Rousseau De Poorter

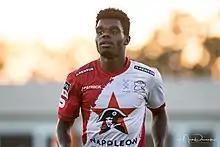
De Poorter with Zulte Waregem in 2021

Rousseau Lefevre De Poorter (born 1 October 2001) is a professional footballer who plays as a defender for Tweede Divisie club HSV Hoek. Born in Haiti, he has represented Belgium at youth international level.